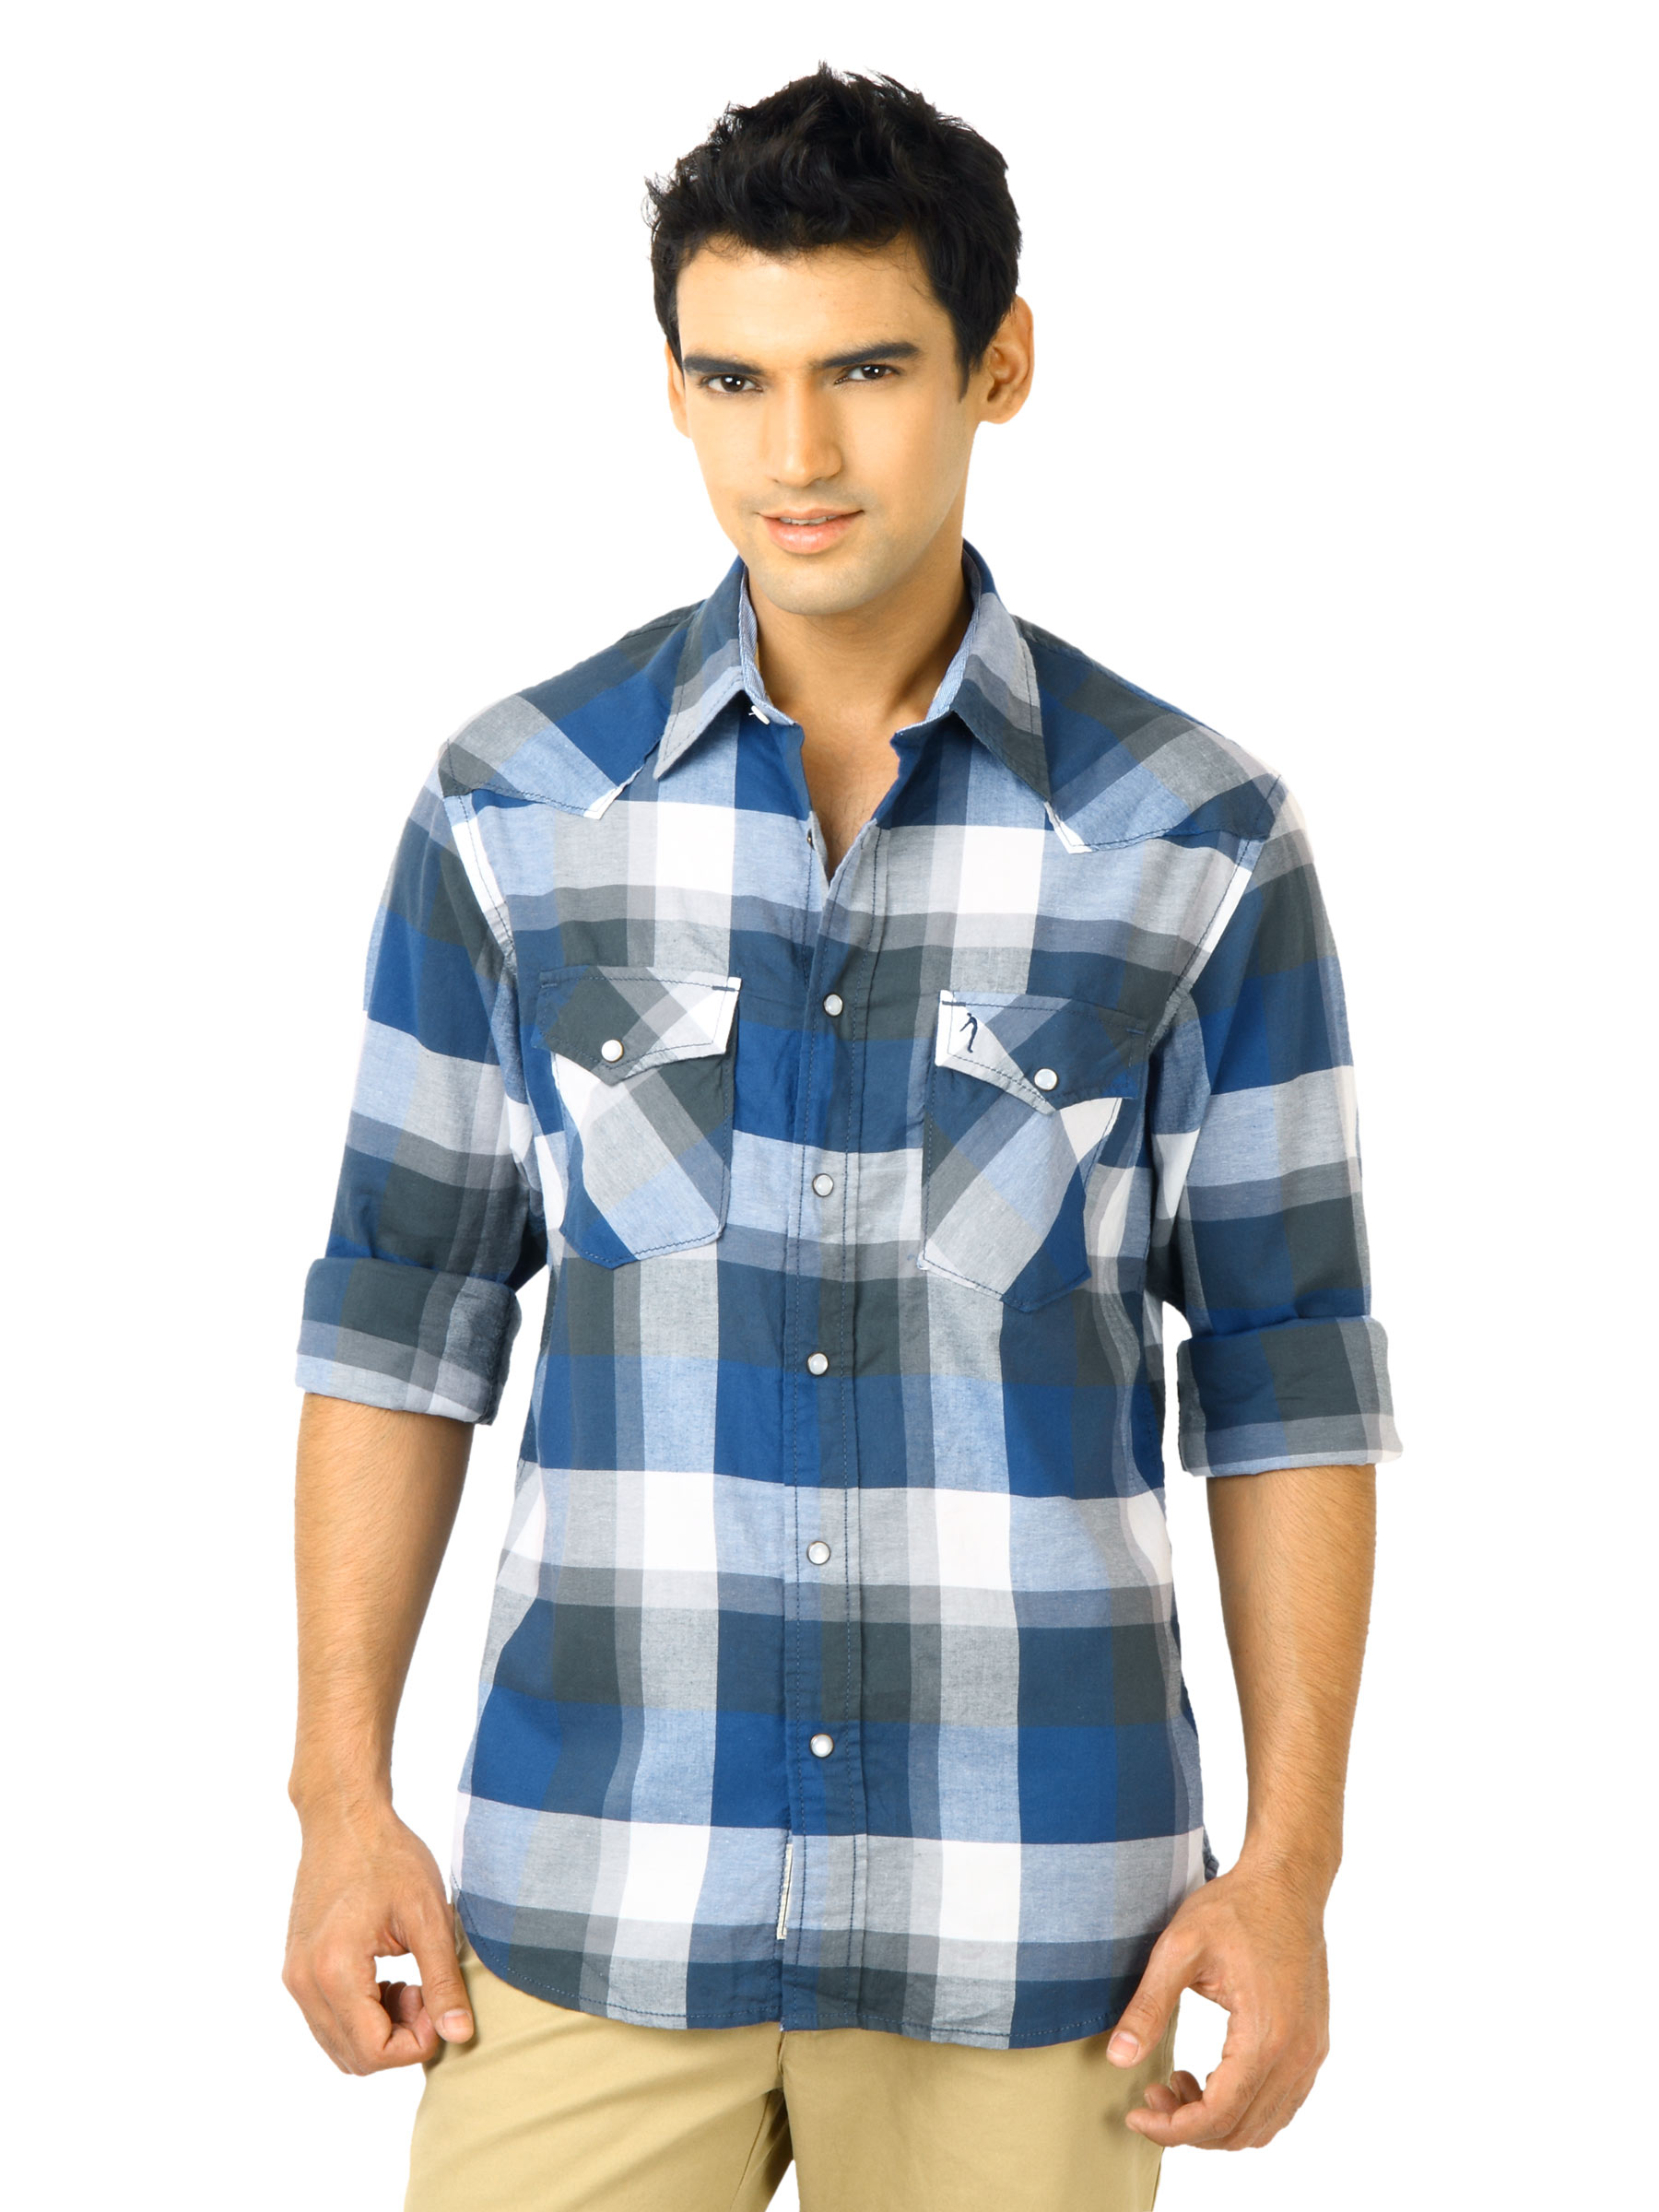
Indian Terrain Men Brock Navy Blue Shirts
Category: Apparel / Topwear / Shirts
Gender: Men
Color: Navy Blue
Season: Fall 2011
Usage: Casual